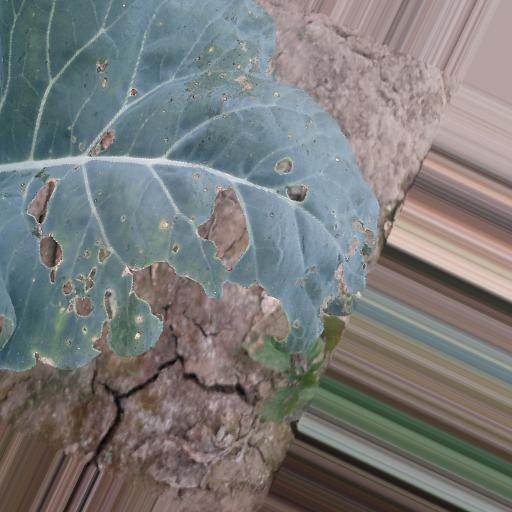
Label: Black Rot